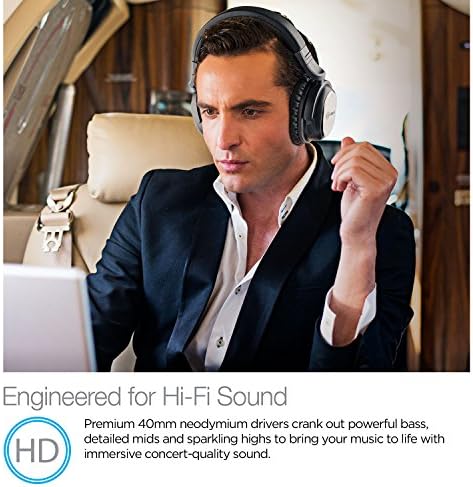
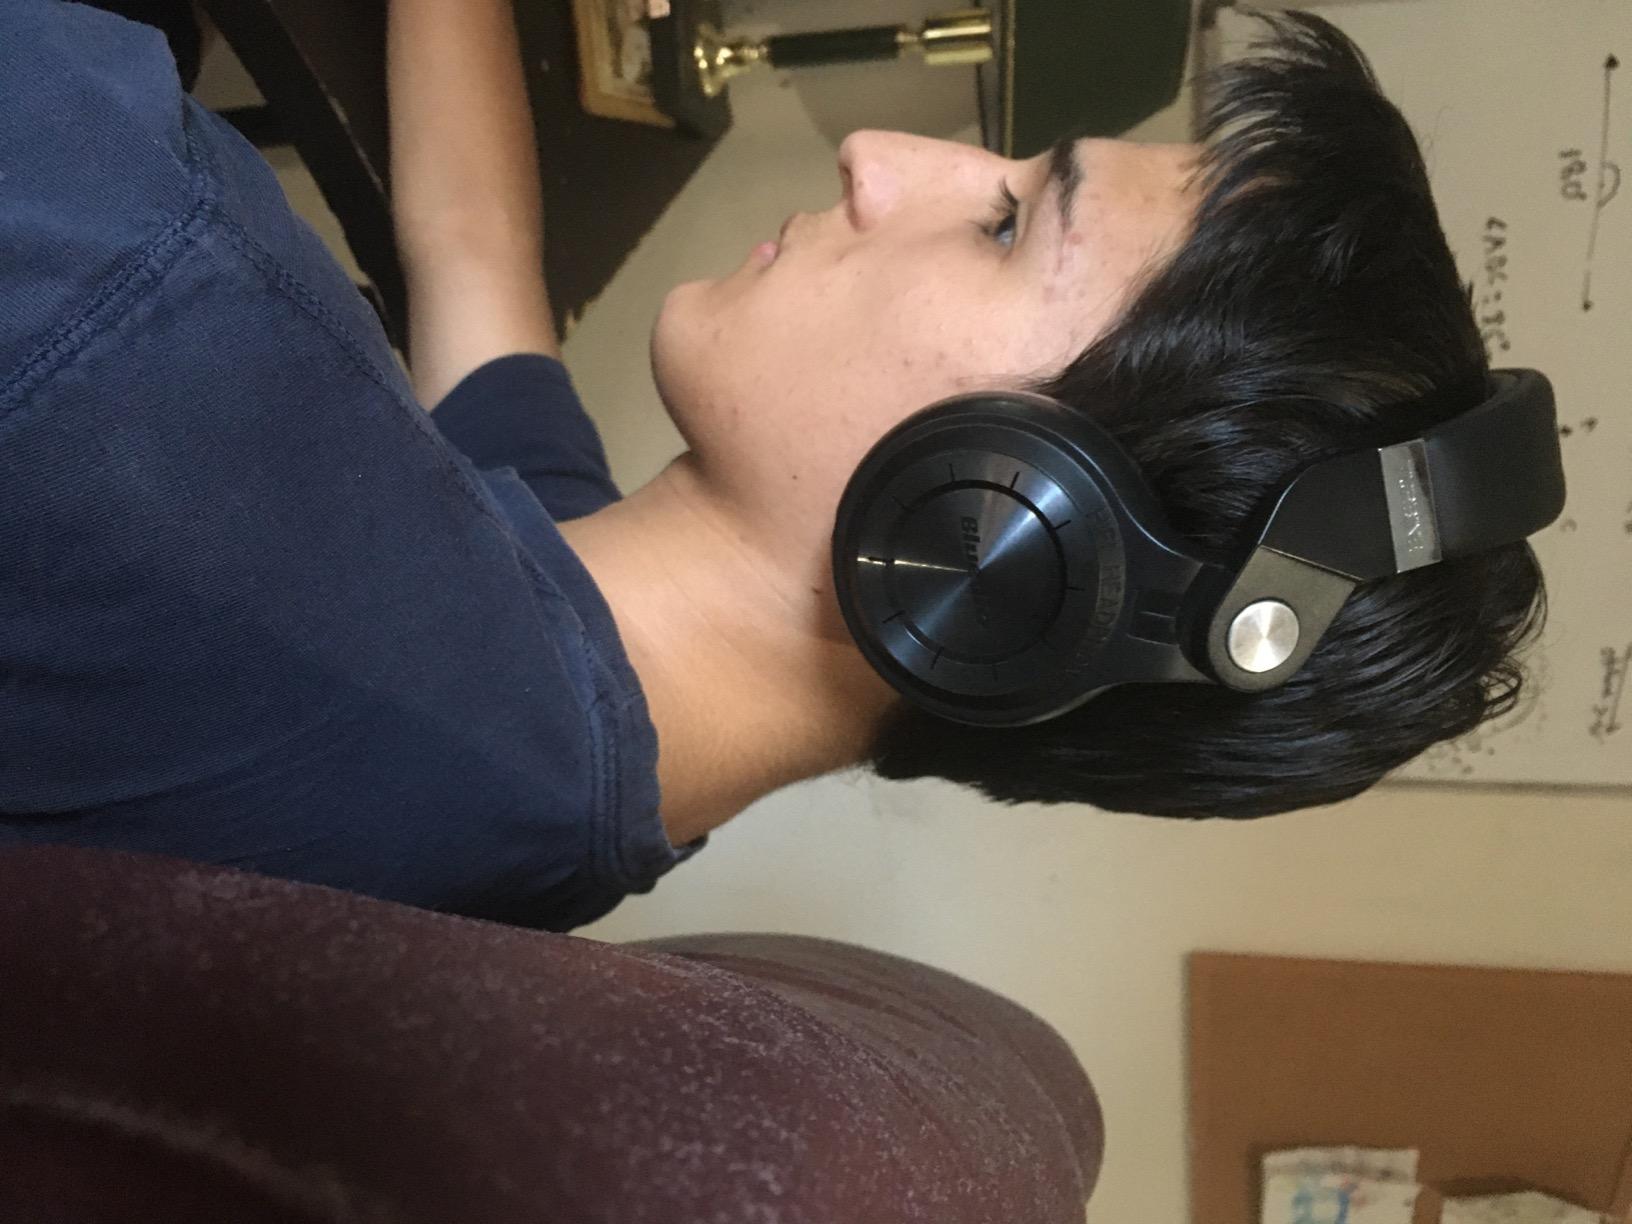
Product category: headphones
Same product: no